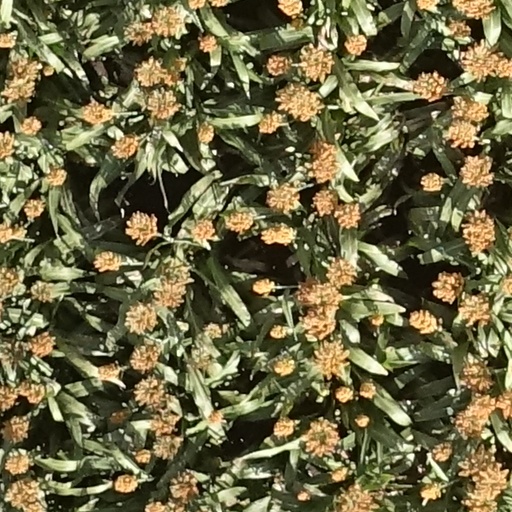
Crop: sorghum